Louis de Saint-Gelais

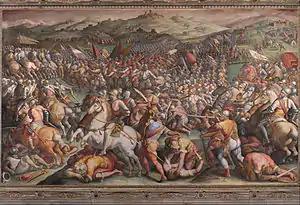
Disastrous battle of Marciano by which the French position in Siena was destroyed, and soon thereafter, Lanssac captured

An Imperial army under the command of the marqués de Villefranca (marquis of Villefranca) started an advance on Siena, and captured various villages. When the marqués died in February 1553 he was replaced by his son in the command. The Imperial campaign was supported by the Duke of Florence. The Pope had reached an understanding with the Duke of Florence that would see his nephew, Fabiano del Monte carved out a principality from Sienese territory. When Henri learned of Papal logistic support for the Spanish-Imperial effort in Siena, he was vexed that he had not learned of this development from his ambassador in Rome. The bishop of Mirepoix found no one to defend him on the royal council, with the Lorraine-Guise family hostile to him due to his having been a rival candidate for the cardinal de Guise's elevation to the cardinalate, the "fuorusciti" on the council desiring an ambassador who might see the Pope detached from the Duke of Florence and Montmorency subscribed to the hostile views of the ambassadors "sécretaire" de Boucher. Therefore, Mirepoix was disgraced, and Lanssac chosen to replace him in the charge. Having received instructions to bring Julius into the French alliance he departed Saint-Germain to take up the posting on 3 April. Lanssac's patron Montmorency in particular had settled on the position that France did not need a costly debacle, and that Lanssac should do what he could to protect the French treasury from expenditure through a negotiated settlement that preserved the liberty of Siena and the king's honour. While it had initially been intended that the cardinal de Châtillon would serve as his protector in the Papal capital, Châtillon excused himself from departing France on the grounds of an illness. Therefore, it would be the cardinal du Bellay that travelled into Italy with Lanssac. The Pope was enraged to learn of the disgrace of Mirepoix and blamed the ambassador's "sécretaire" Boucher. The bishop of Mirepoix would die in Rome on 26 April, of a ruptured blood vessel, a few days before Lanssac could arrive in the city. Though it had been intended for Lanssac to travel to Rome via Venice, so that he might bolster the French cause there, the collapse of the health of the bishop of Mirepoix forced him to instead travel straight to Rome, stopping only in Ferrara to greet the duca di Ferrara and discuss terms as related to Siena with the Papal legate.